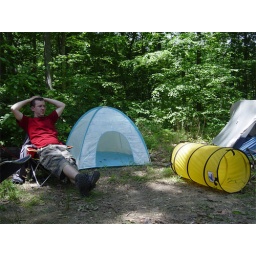
silver in meg's camp chair